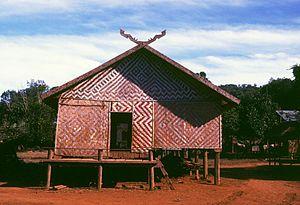
La province de Rotanah Kiri, également appelée Ratanakiri, est une province du nord-est cambodgien.